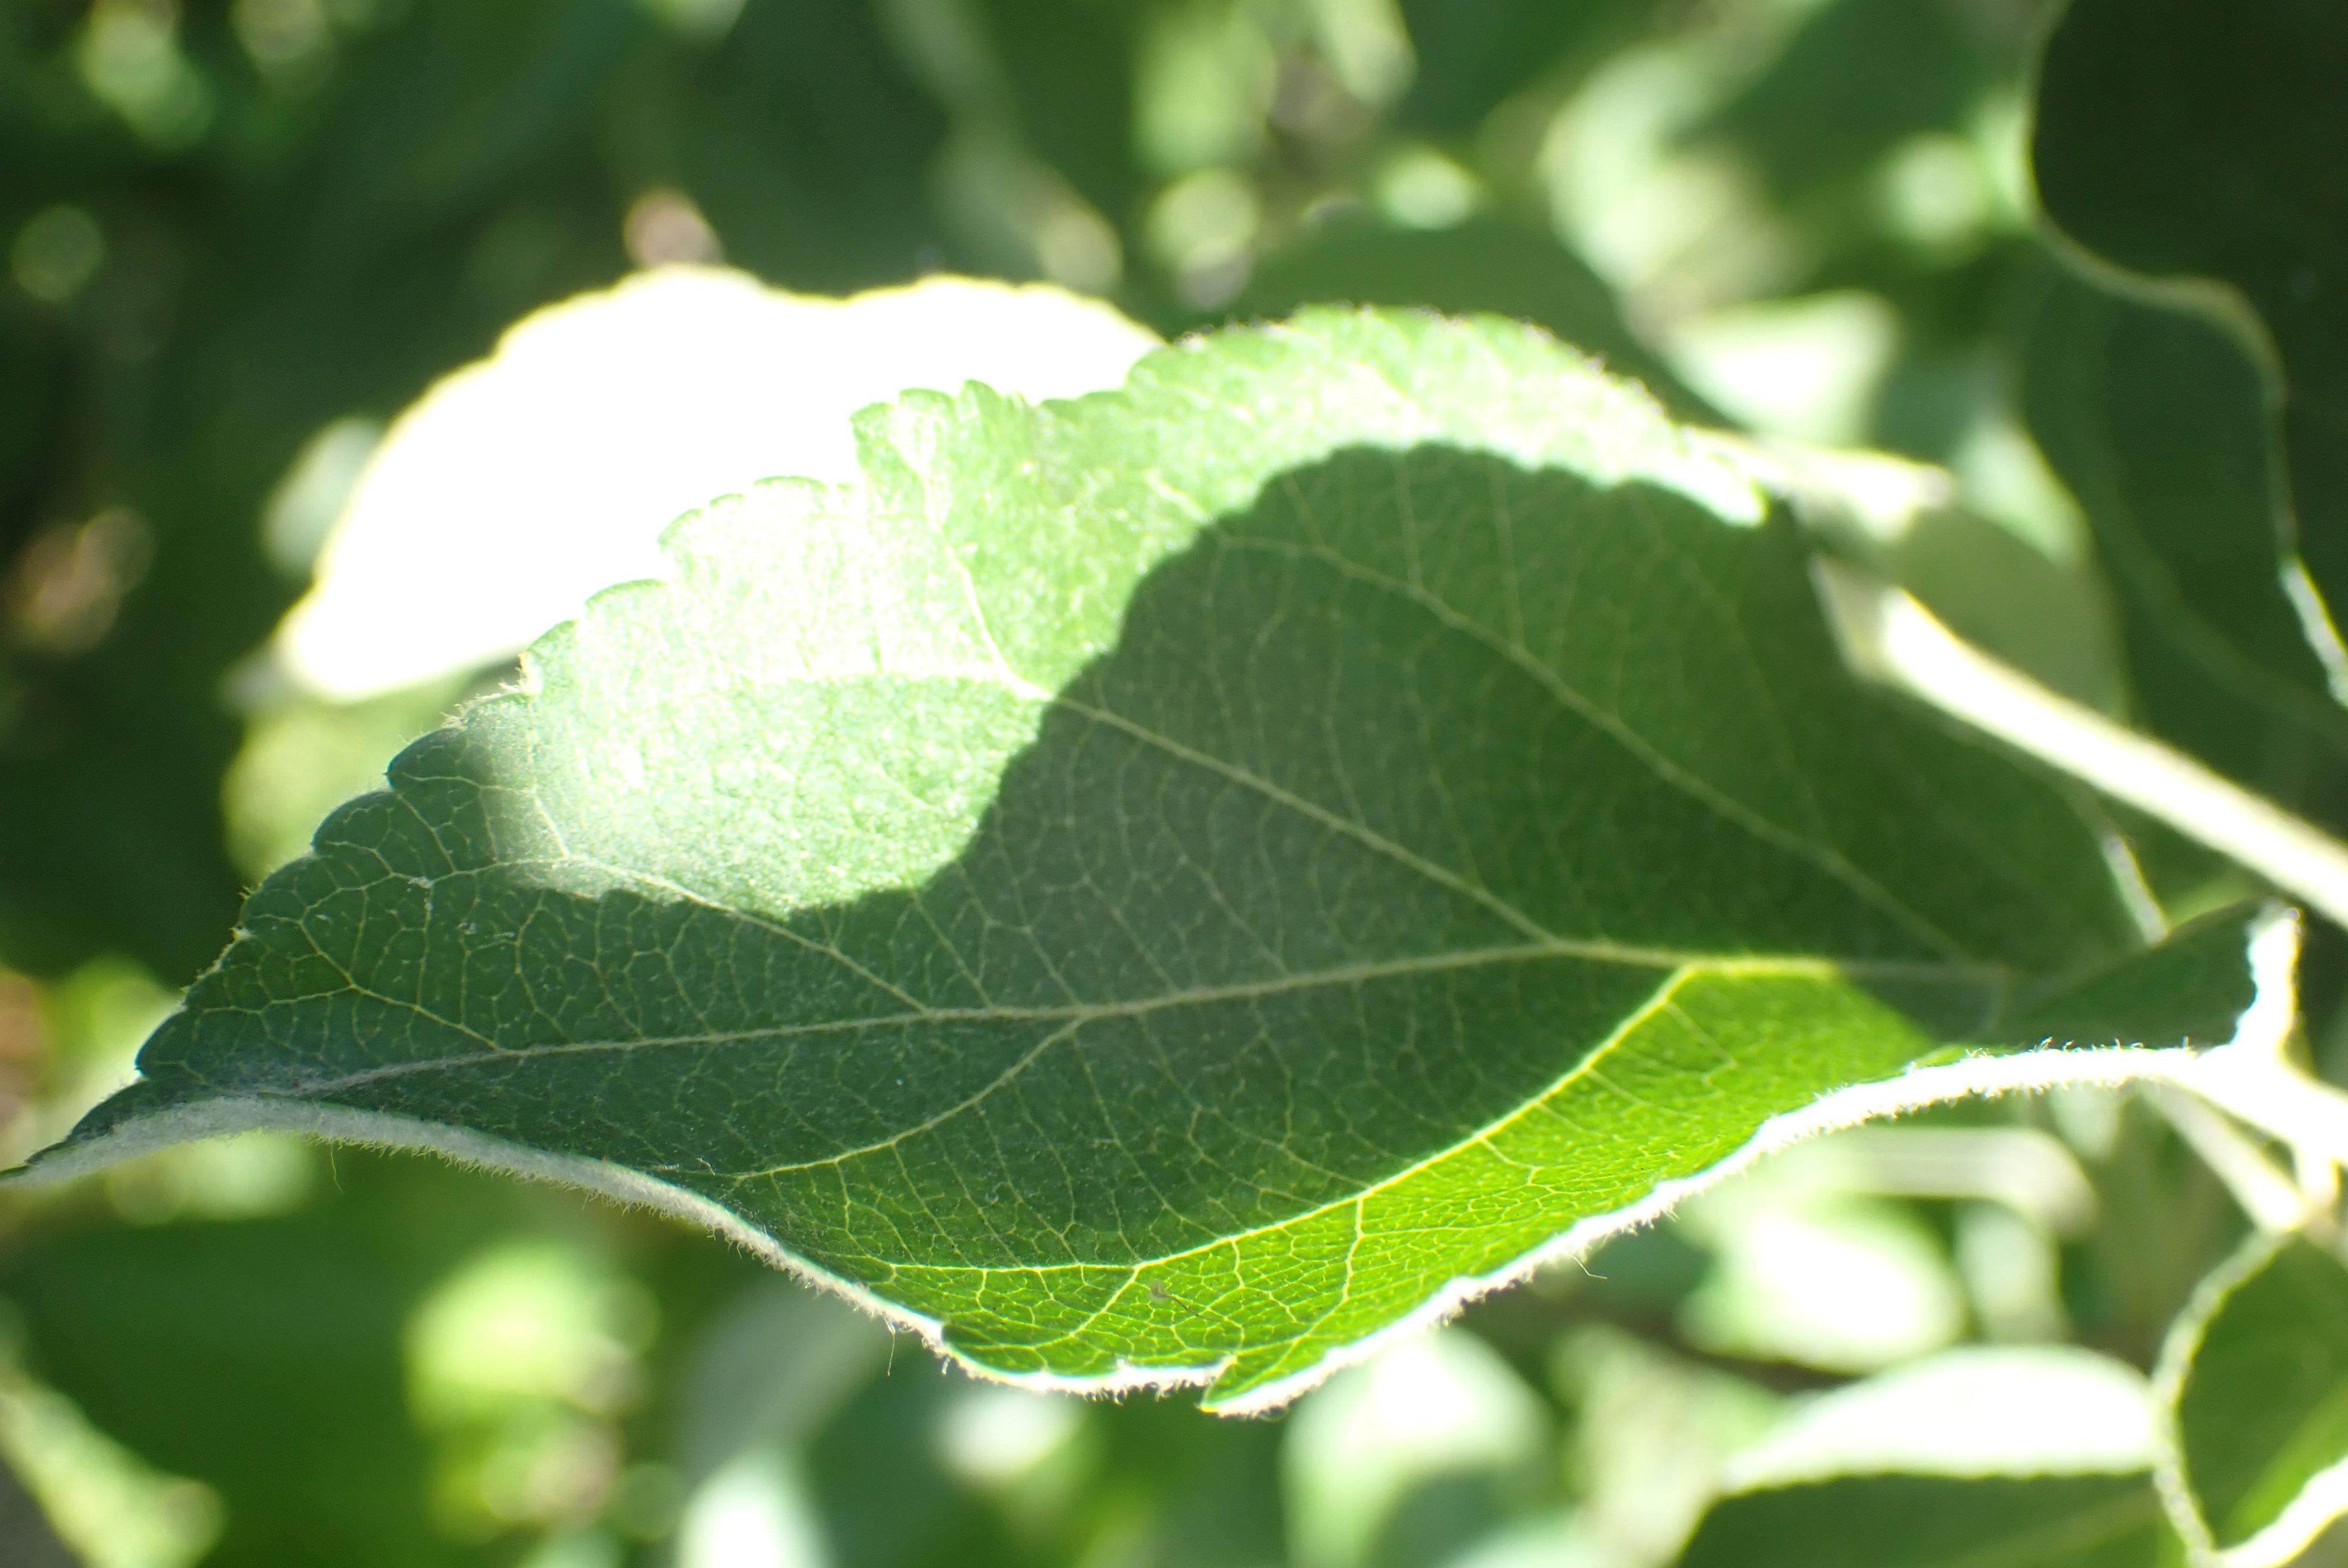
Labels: healthy